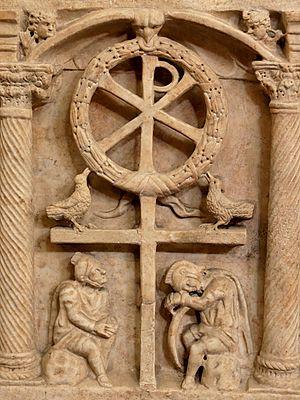
Anastasis, représentation symbolique de la résurrection du Christ. Panneau d'un sarcophage romain sans couvercle du type de la Passion, vers 350 av. J.-C. Provenance
La croix chrétienne est le principal symbole du christianisme. Considérée de nos jours comme l'image du gibet de la crucifixion du Christ, sa symbolique est plus ancienne.